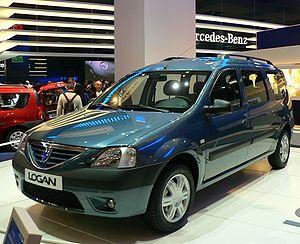
Dacia Logan break en exposition au Mondial de l'Automobile de Paris 2006 Română: Dacia Logan MCV prezentată la Salonul Auto de la Paris 2006
L'histoire de l'automobile rend compte de la naissance et de l'évolution de l'automobile, invention technologique majeure qui a considérablement modifié les sociétés de nombreux pays au cours du XXᵉ siècle. Elle prend naissance au XIXᵉ siècle durant la Révolution industrielle, lorsque la technique fait la part belle à la machine à vapeur comme source d'énergie, pour ensuite s'orienter massivement vers le pétrole et le moteur à explosion, avec comme concurrent longtemps délaissé le moteur électrique.
Cet article présente une frise chronologique d'événements notoires de l'histoire de l'automobile.
Le Mondial de l'automobile de Paris 2006 est un salon international automobile qui s'est tenu du 30 septembre au 15 octobre 2006 à la Porte de Versailles.